Cyril Biddulph

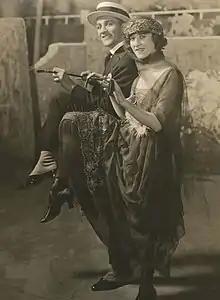
Photo of Cyril Biddulph's wife, Cissie Sewell, and Mercer Templeton in 1920 production of Honey Girl.

Cyril Biddulph (28 January 1887 – 26 August 1918) was a Canadian stage actor who frequently performed in the United States.